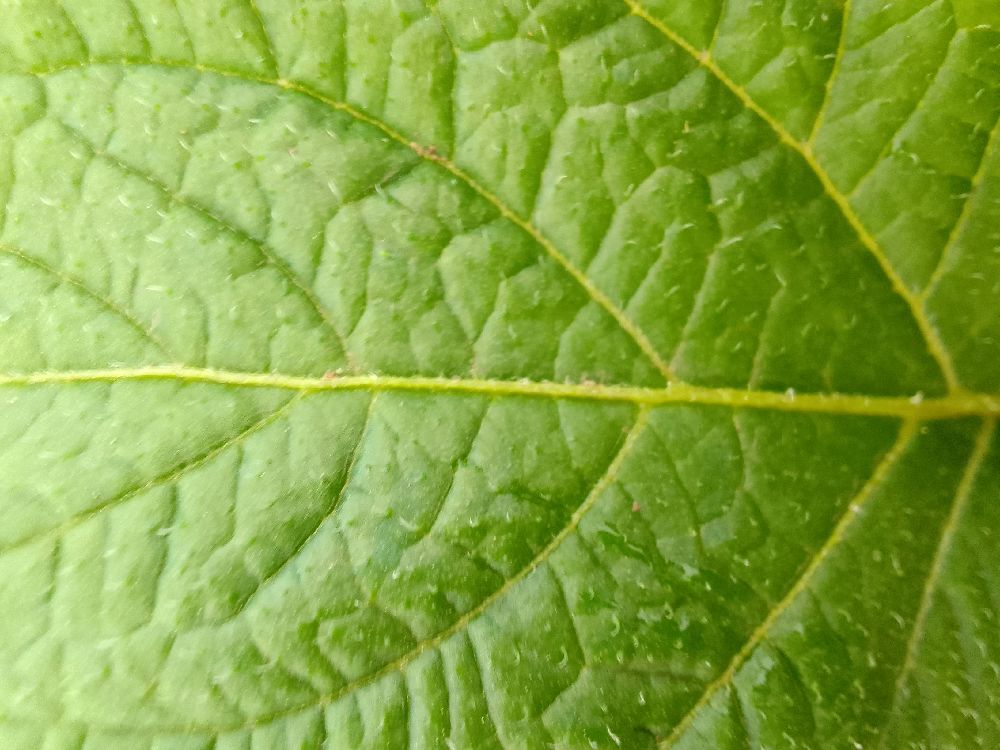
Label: Healthy